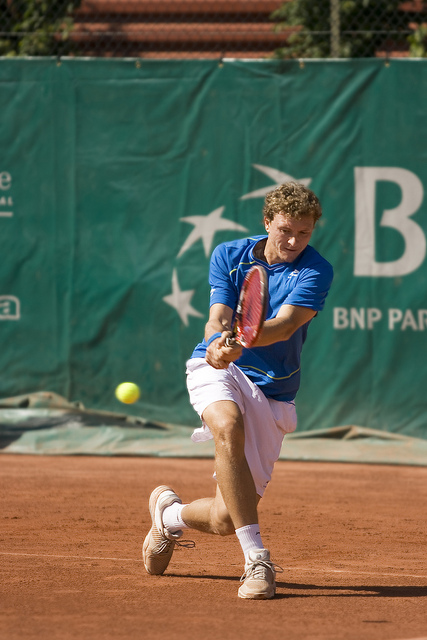
người đàn ông mặc áo xanh dương đang chơi tennis trên sân